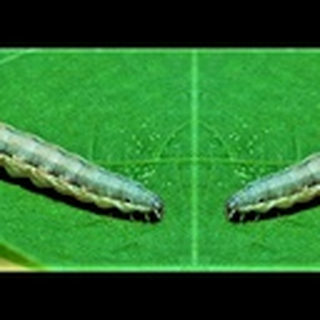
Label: cotton_army_worm